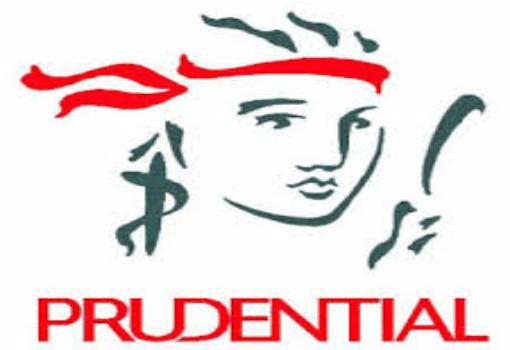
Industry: Others